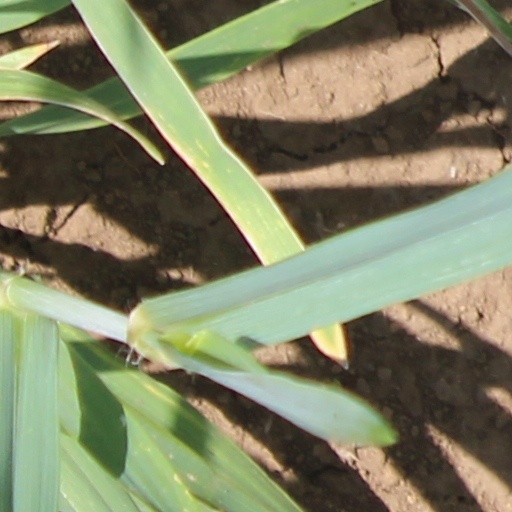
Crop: wheat